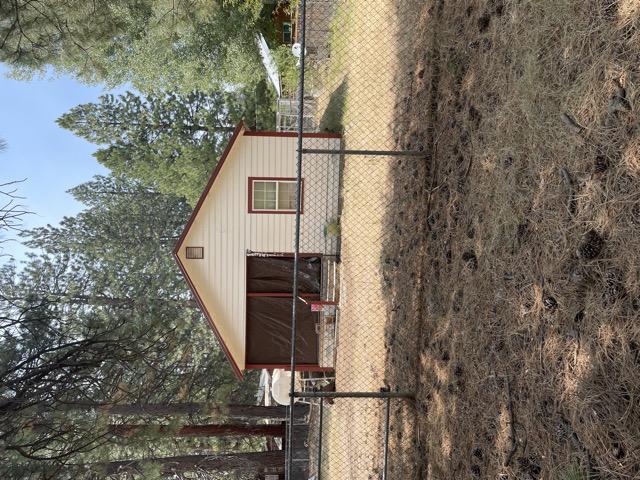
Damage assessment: no_damage